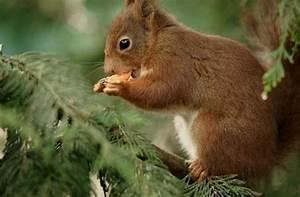
squirrel